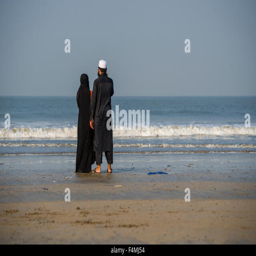
a muslim couple , dressed in black cloths , is standing in the morning